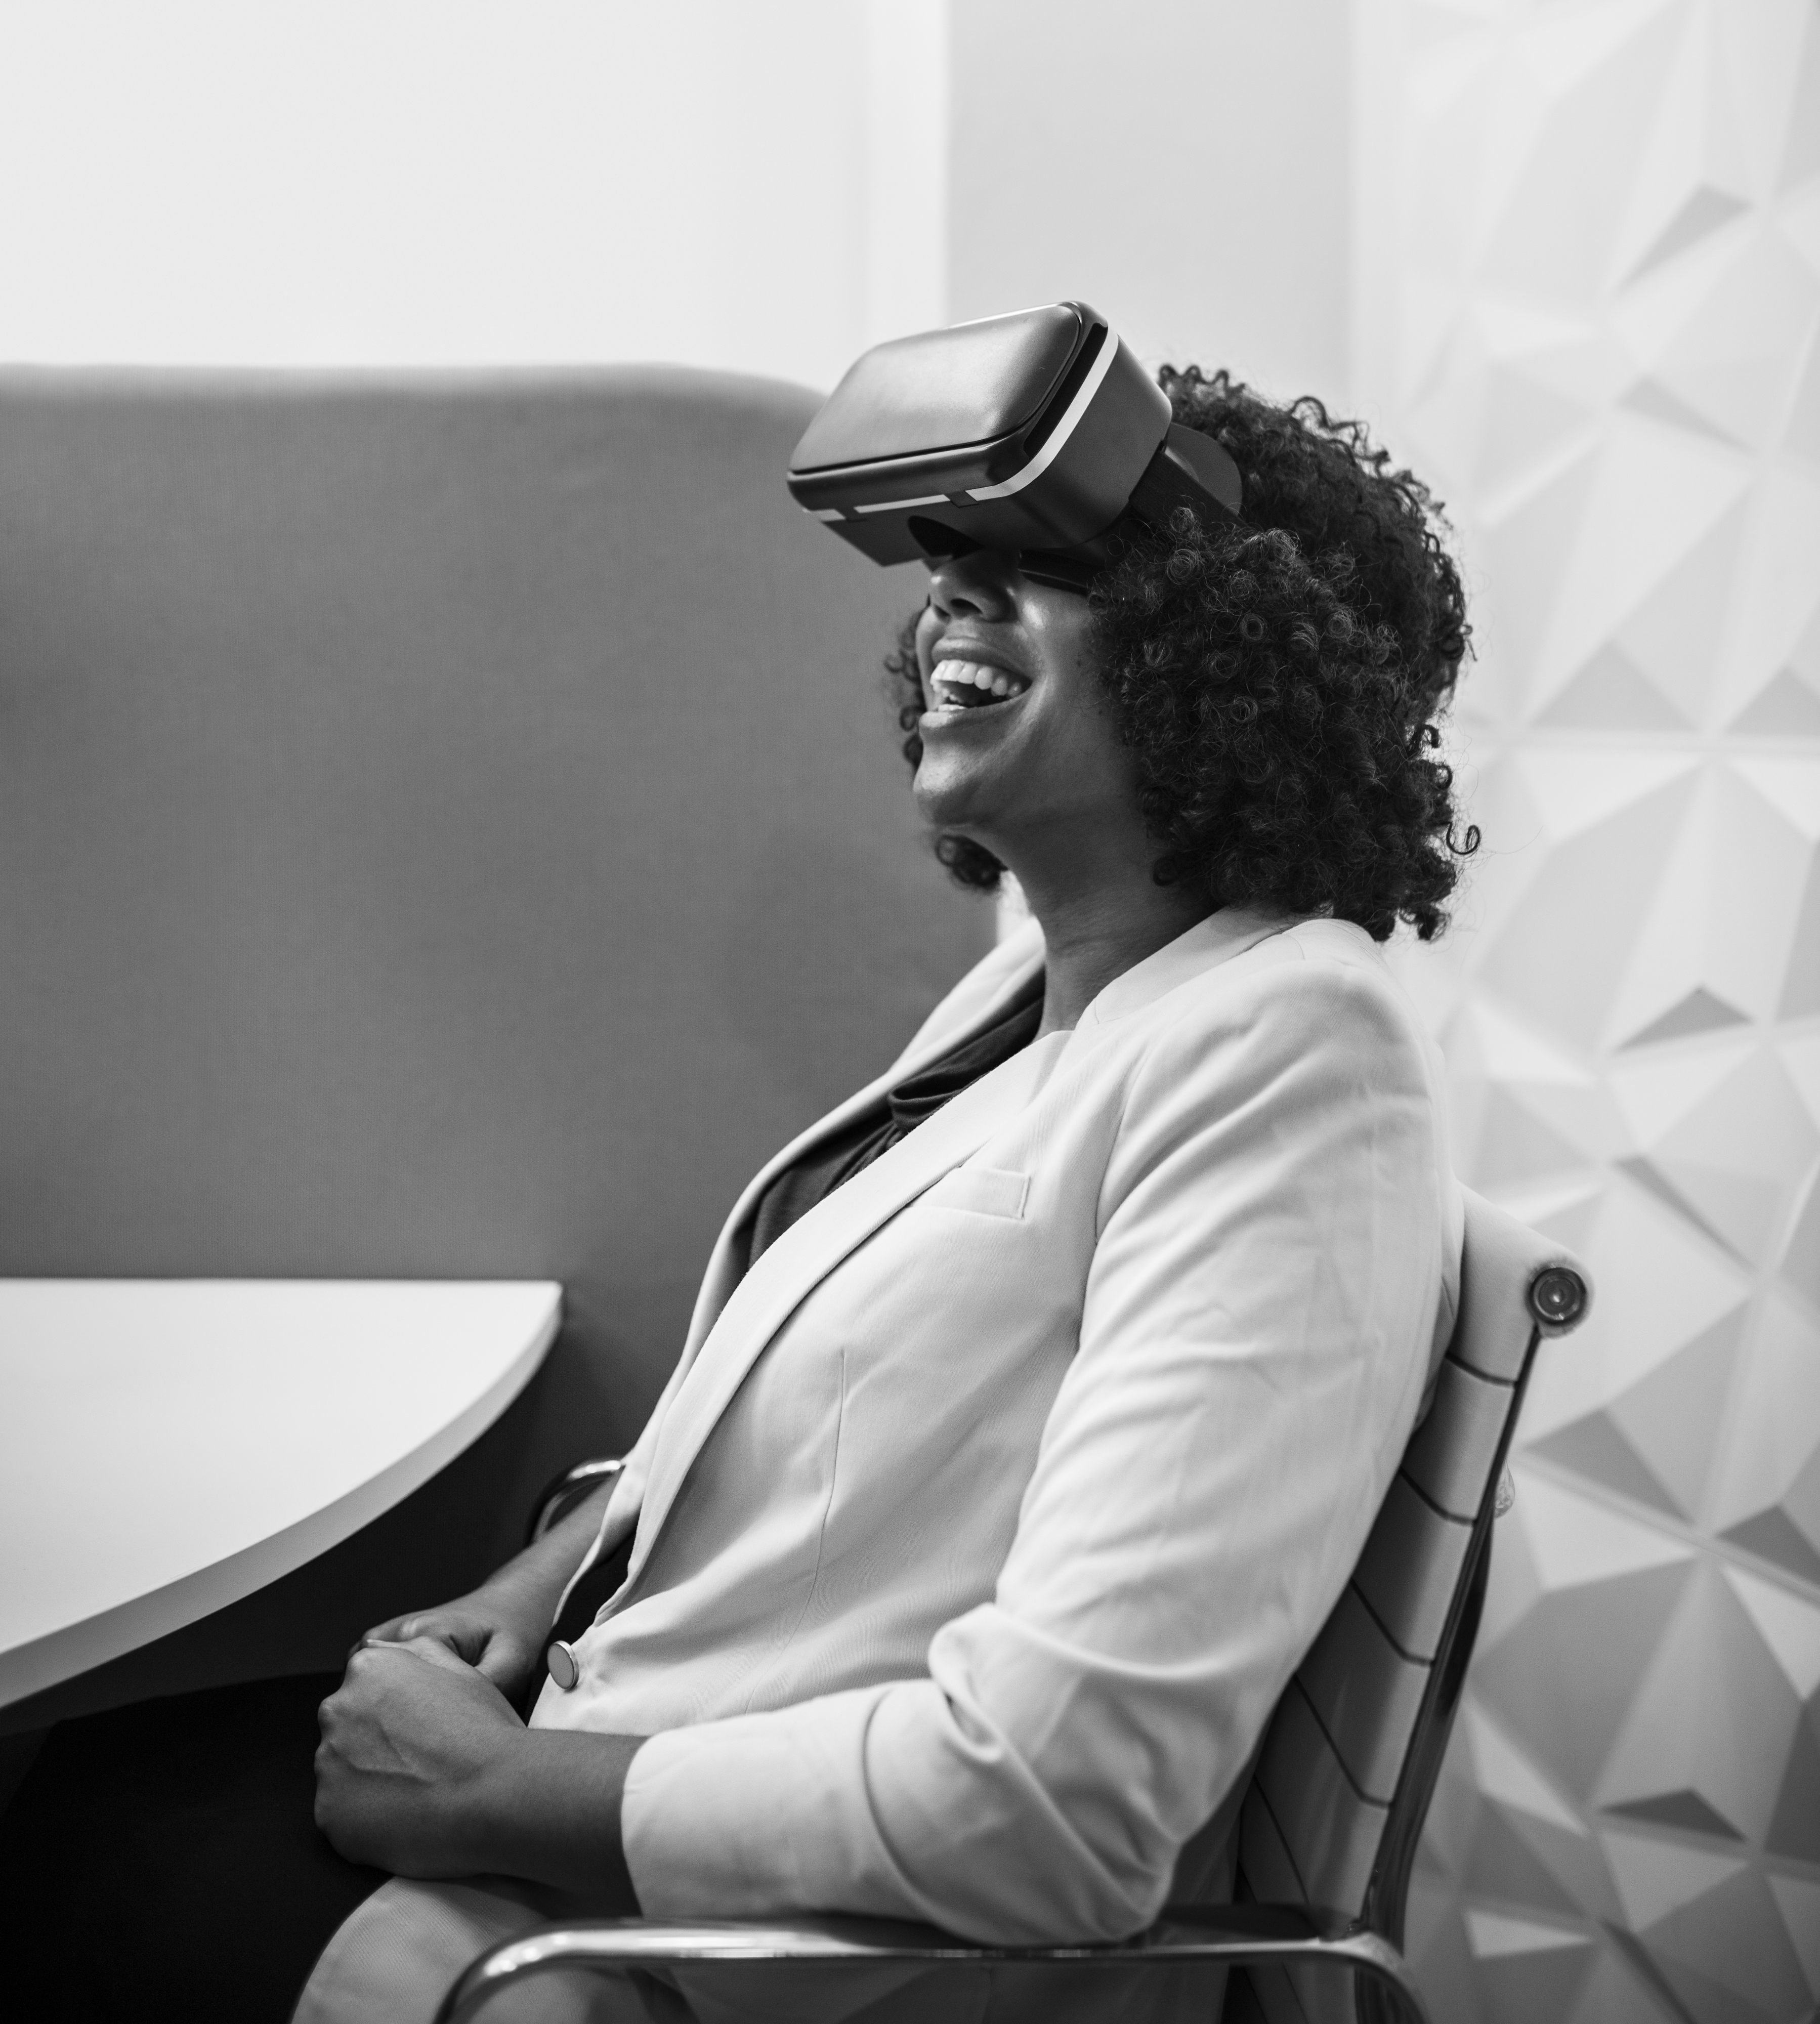
vr, african, african american, afro, american, amused, amusement, black, black and white, businesswoman, bw, device, digital, enjoying, enjoyment, entertainment, european, experience, fun, funny, goggles, good time, gray, gray scale, grayscale, happy, headset, indoors, innovation, laughing, manager, meeting room, movie, office, office online, reality, simulation, sitting, smiling, suit, technology, using, virtual reality, westerner, white, woman, worker, working, photograph, eyewear, vision care, monochrome photography, photography, glasses, gentleman, standing, monochrome, human behavior, sunglasses, retro style, girl